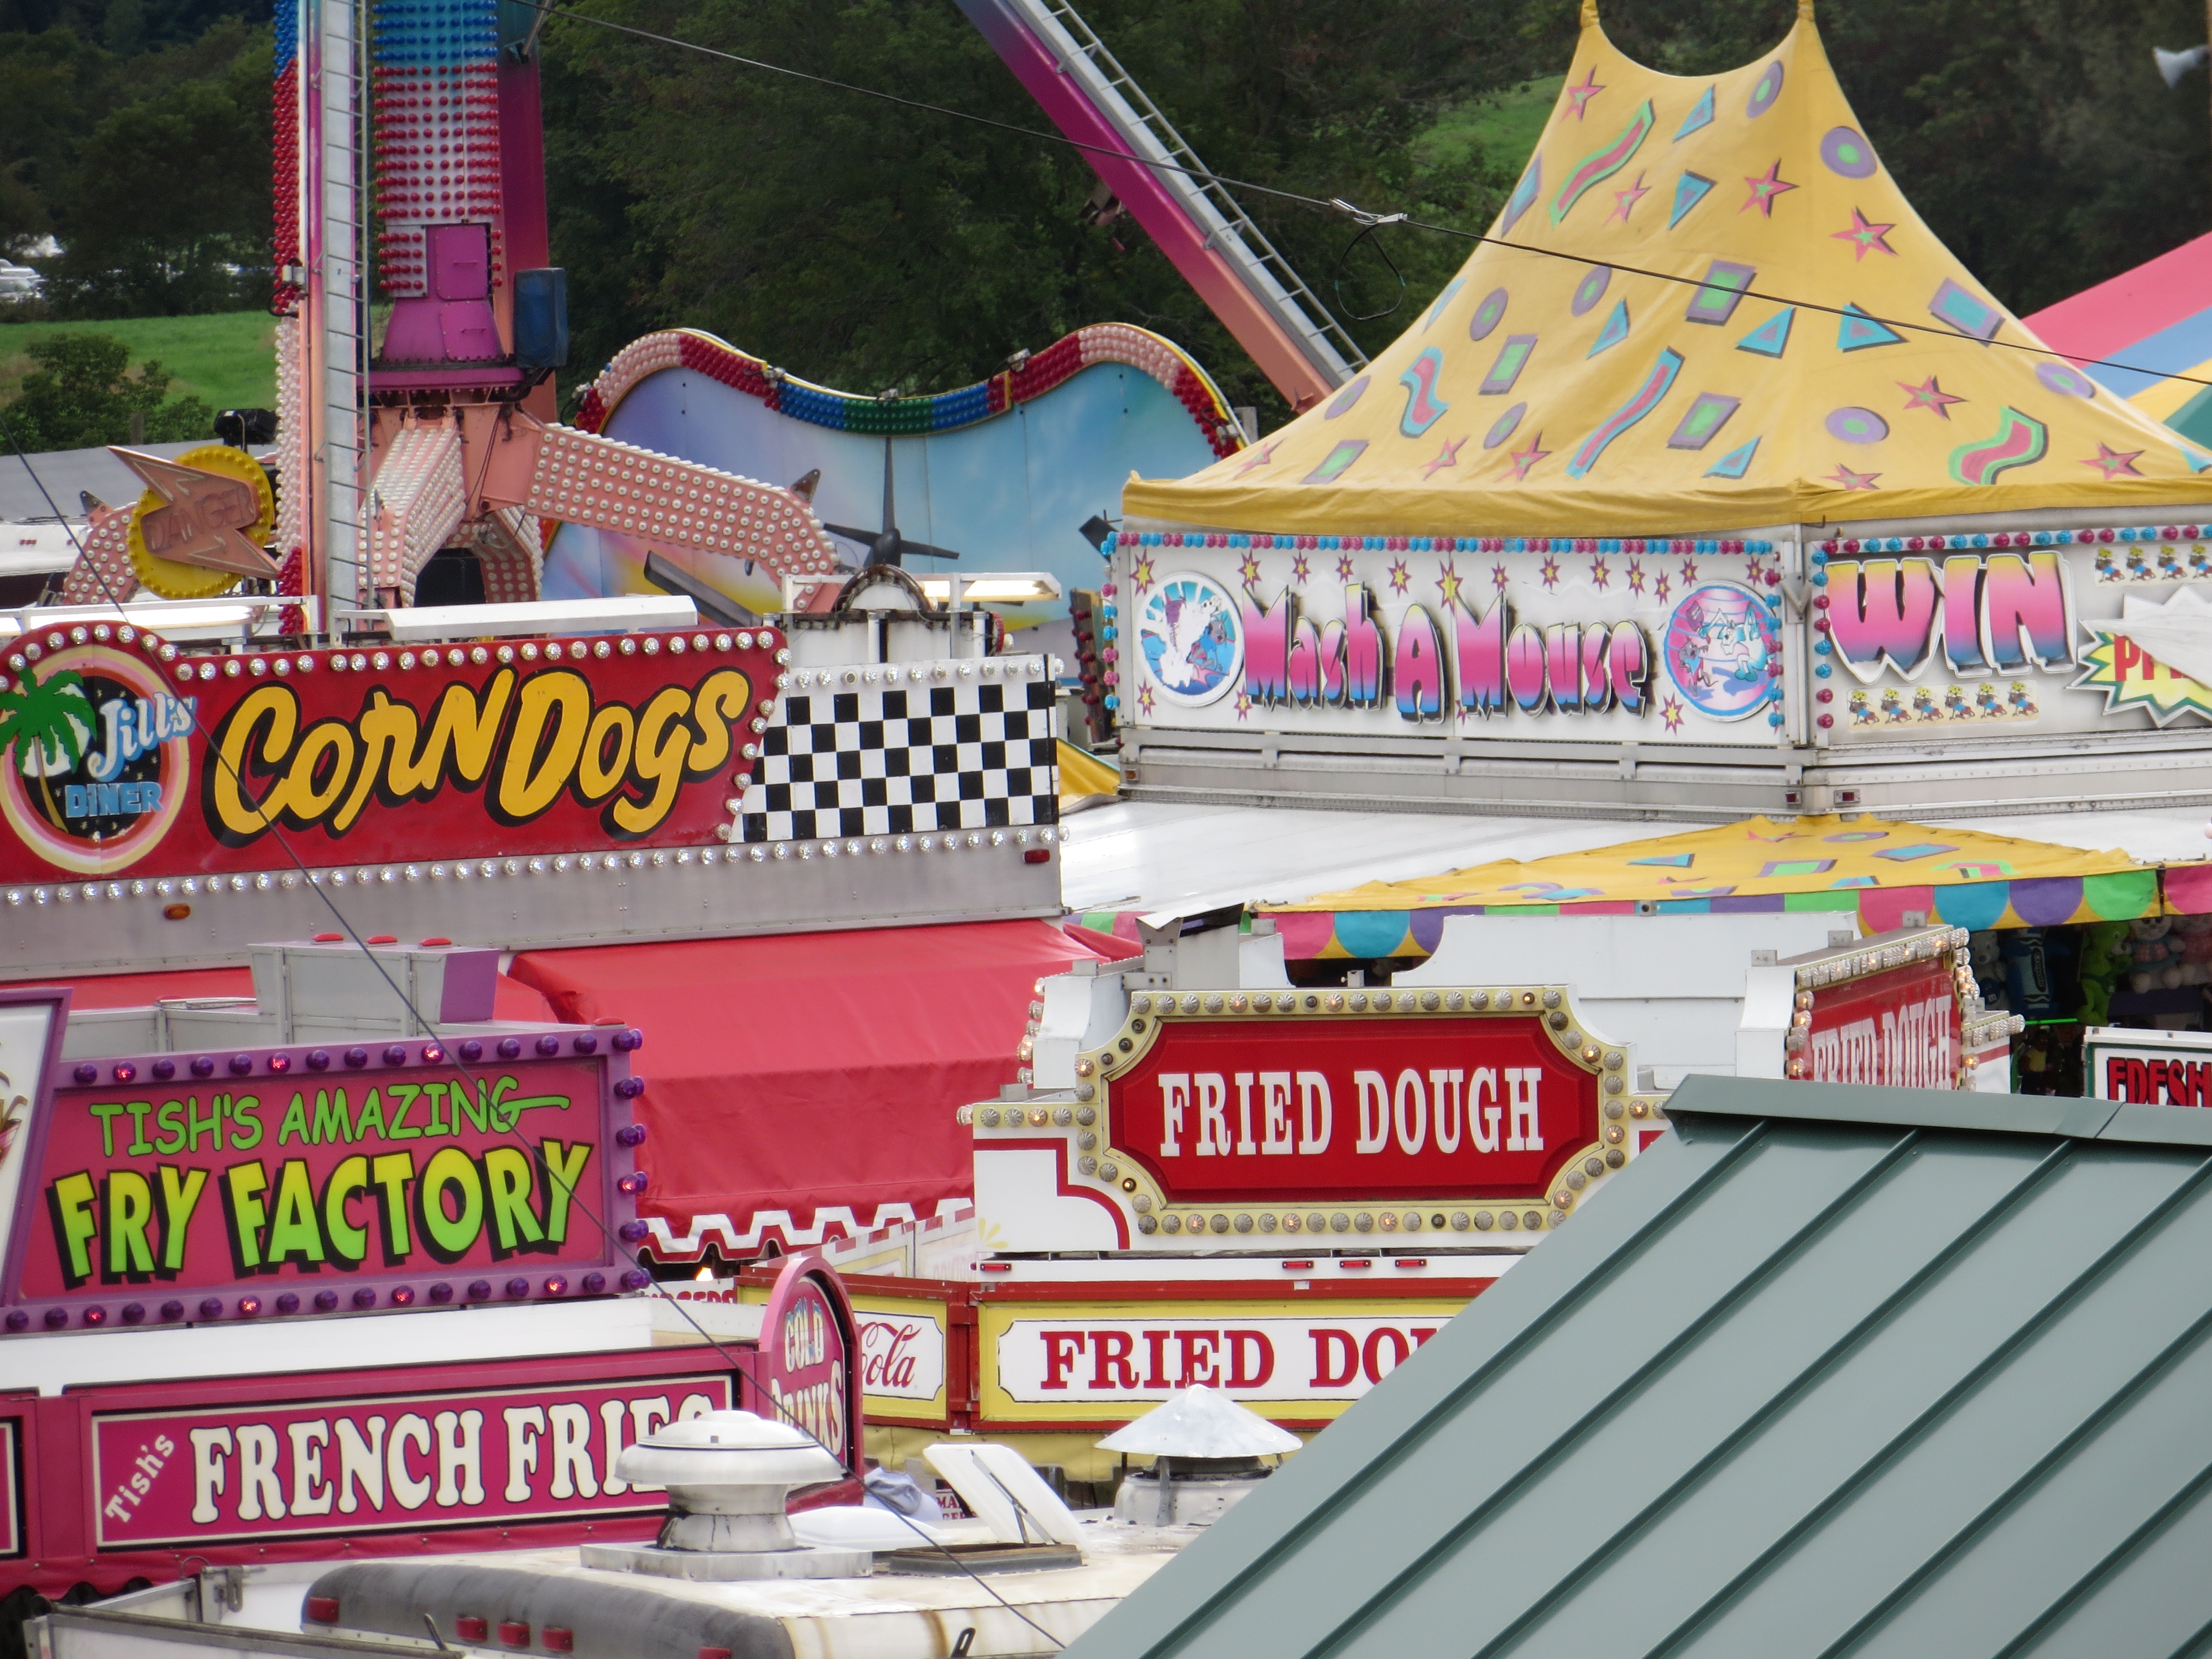
amusement park, park, colorful, fast food, festival, happy, signs, fair, amusement ride, food corners